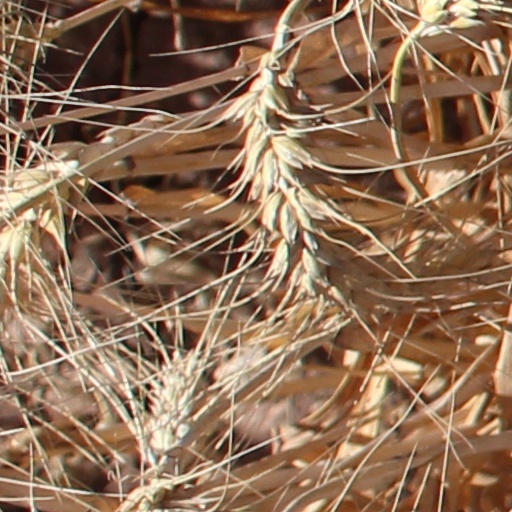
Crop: wheat